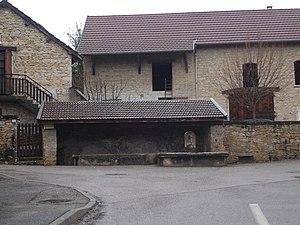
Vénérieu (38)
Vénérieu est une commune française située dans le département de l'Isère en région Auvergne-Rhône-Alpes.